Vajra

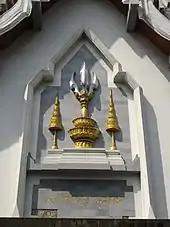
Indra's vajra as the privy seal of King Vajiravudh of Thailand

Many later puranas describe the vajra, with the story modified from the Rigvedic original. One major addition involves the role of the Sage Dadhichi. According to one account, Indra, the king of the devas, was once driven out of Devaloka by an asura named Vritra. The asura was the recipient of a boon whereby he could not be killed by any weapon that was known till the date of his receiving the boon, and additionally, that no weapon made of wood or metal could harm him. Indra, who had lost all hope of recovering his kingdom is said to have approached Shiva, who could not help him. Indra, along with Shiva and Brahma, went to seek the aid of Vishnu. Vishnu revealed to Indra that only the weapon made from the bones of Dadhichi would defeat Vritra. Indra and the other devas, therefore, approached the sage, whom Indra had once beheaded, and asked him for his aid in defeating Vritra. Dadhichi acceded to the devas' request, but said that he wished that he had time to go on a pilgrimage to all the holy rivers before he gave up his life for them. Indra then brought together all the waters of the holy rivers to Naimisha Forest, thereby allowing the sage to have his wish fulfilled without a further loss of time. Dadhichi is then said to have given up his life by the art of yoga after which the devas fashioned the vajrayudha from his spine. This weapon was then used to defeat the asura, allowing Indra to reclaim his place as the king of Devaloka.